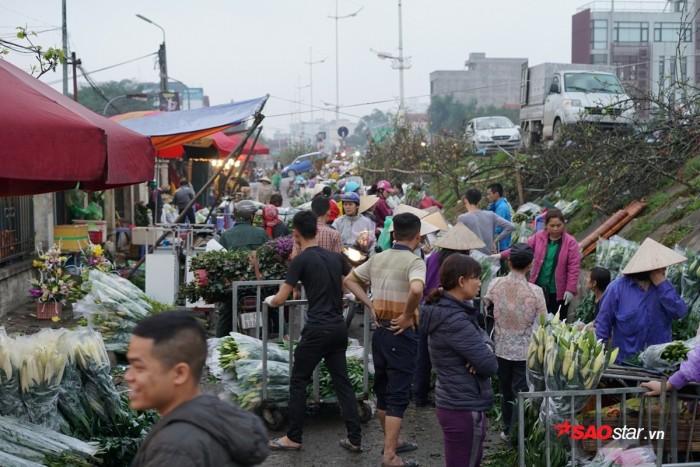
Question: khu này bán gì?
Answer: khu này bán hoa